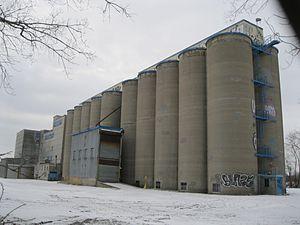
Cereal Foods Canada Inc, 380, rue Oak, Montréal
Les élévateurs à grains de Montréal sont des constructions imposantes qui rappellent l'histoire industrielle de Montréal.